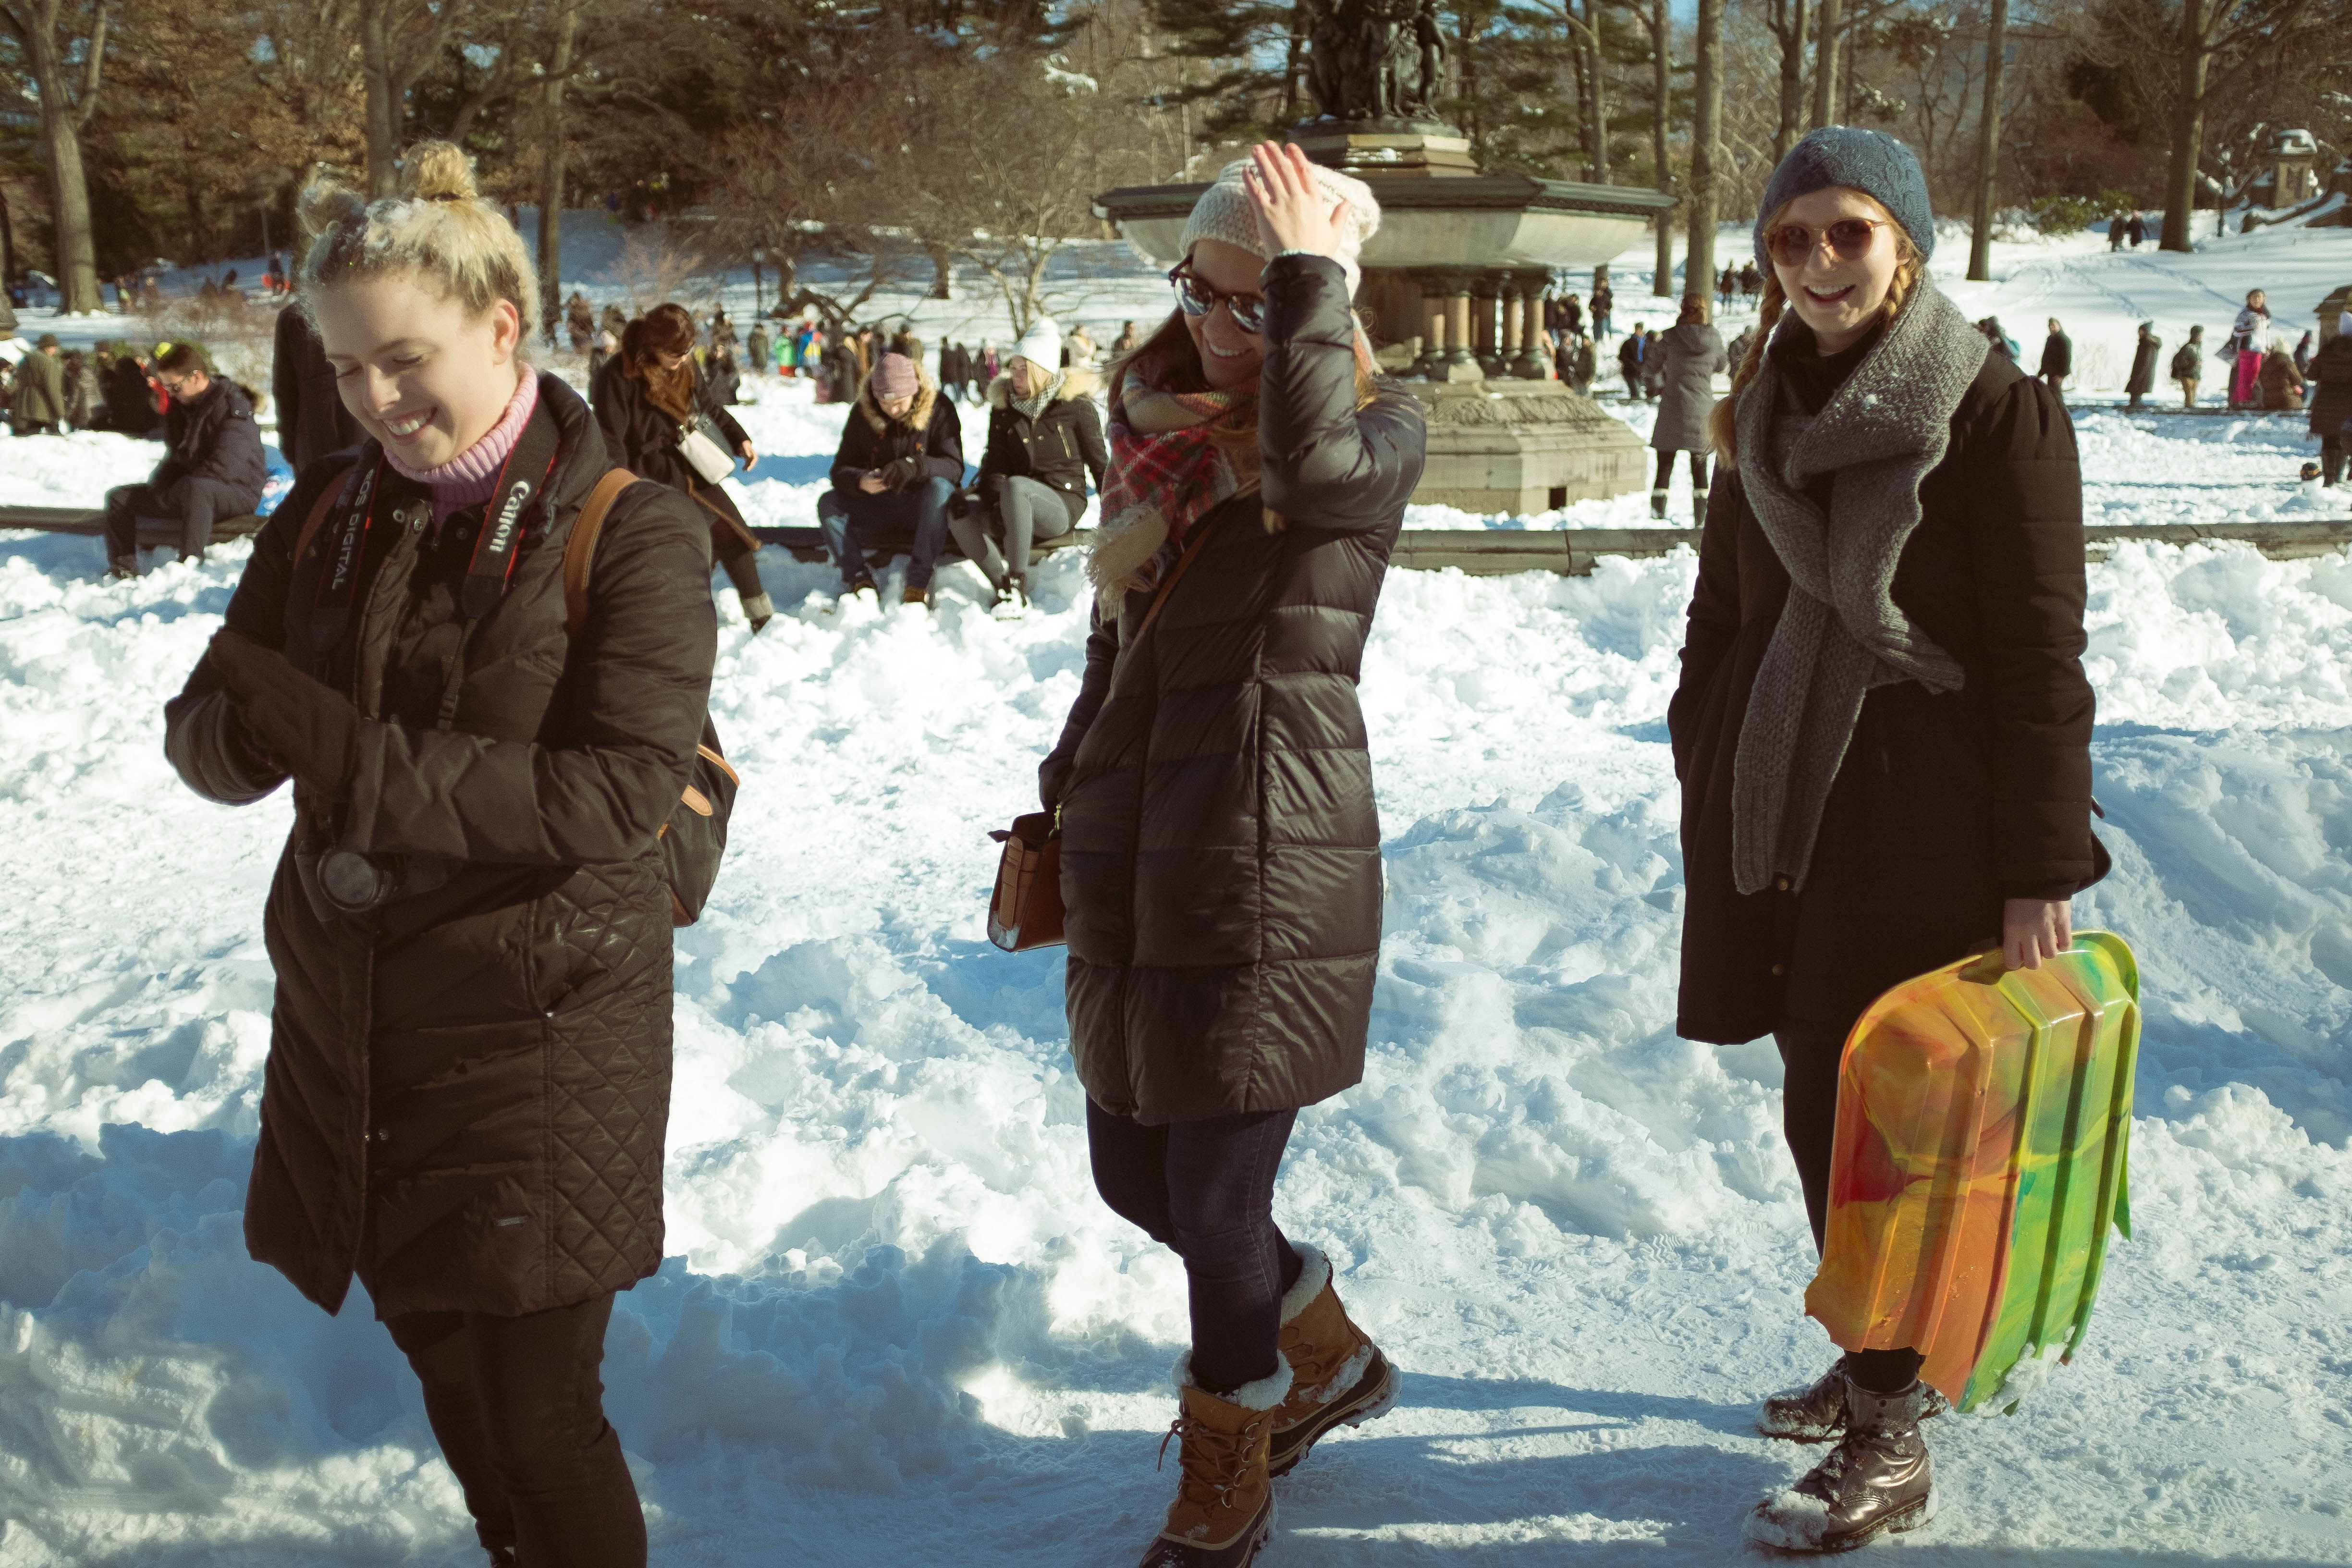
snow, winter, people, manhattan, fujifilm, nyc, color, weather, season, fun, newyork, friends, ny, nuevayork, joy, centralpark, blizzard, fuji, winterfun, parquecentral, x100t